Choctaw in the American Civil War

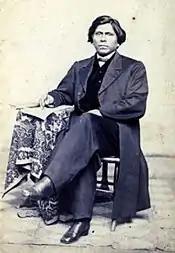
Allen Wright's American Indian name was "Kiliahote" or "Come, let’s make a light" (or "let's kindle a fire"). He became Chief in late 1866 during treaty negotiations.

In June 1861, Jackson McCurtain enlisted in the First Choctaw and Chickasaw Mounted Rifles. He was commissioned Captain of Company G under the command of Colonel Douglas H. Cooper of the Confederate Army. In 1862, he became a Lieutenant Colonel of McCurtain's First Choctaw Battalion from the Choctaw Nation, not to be confused with John W. Pierce's 1st Choctaw Battalion in Mississippi. McCurtain's First Choctaw Battalion was reorganized as the Third Choctaw Regiment.